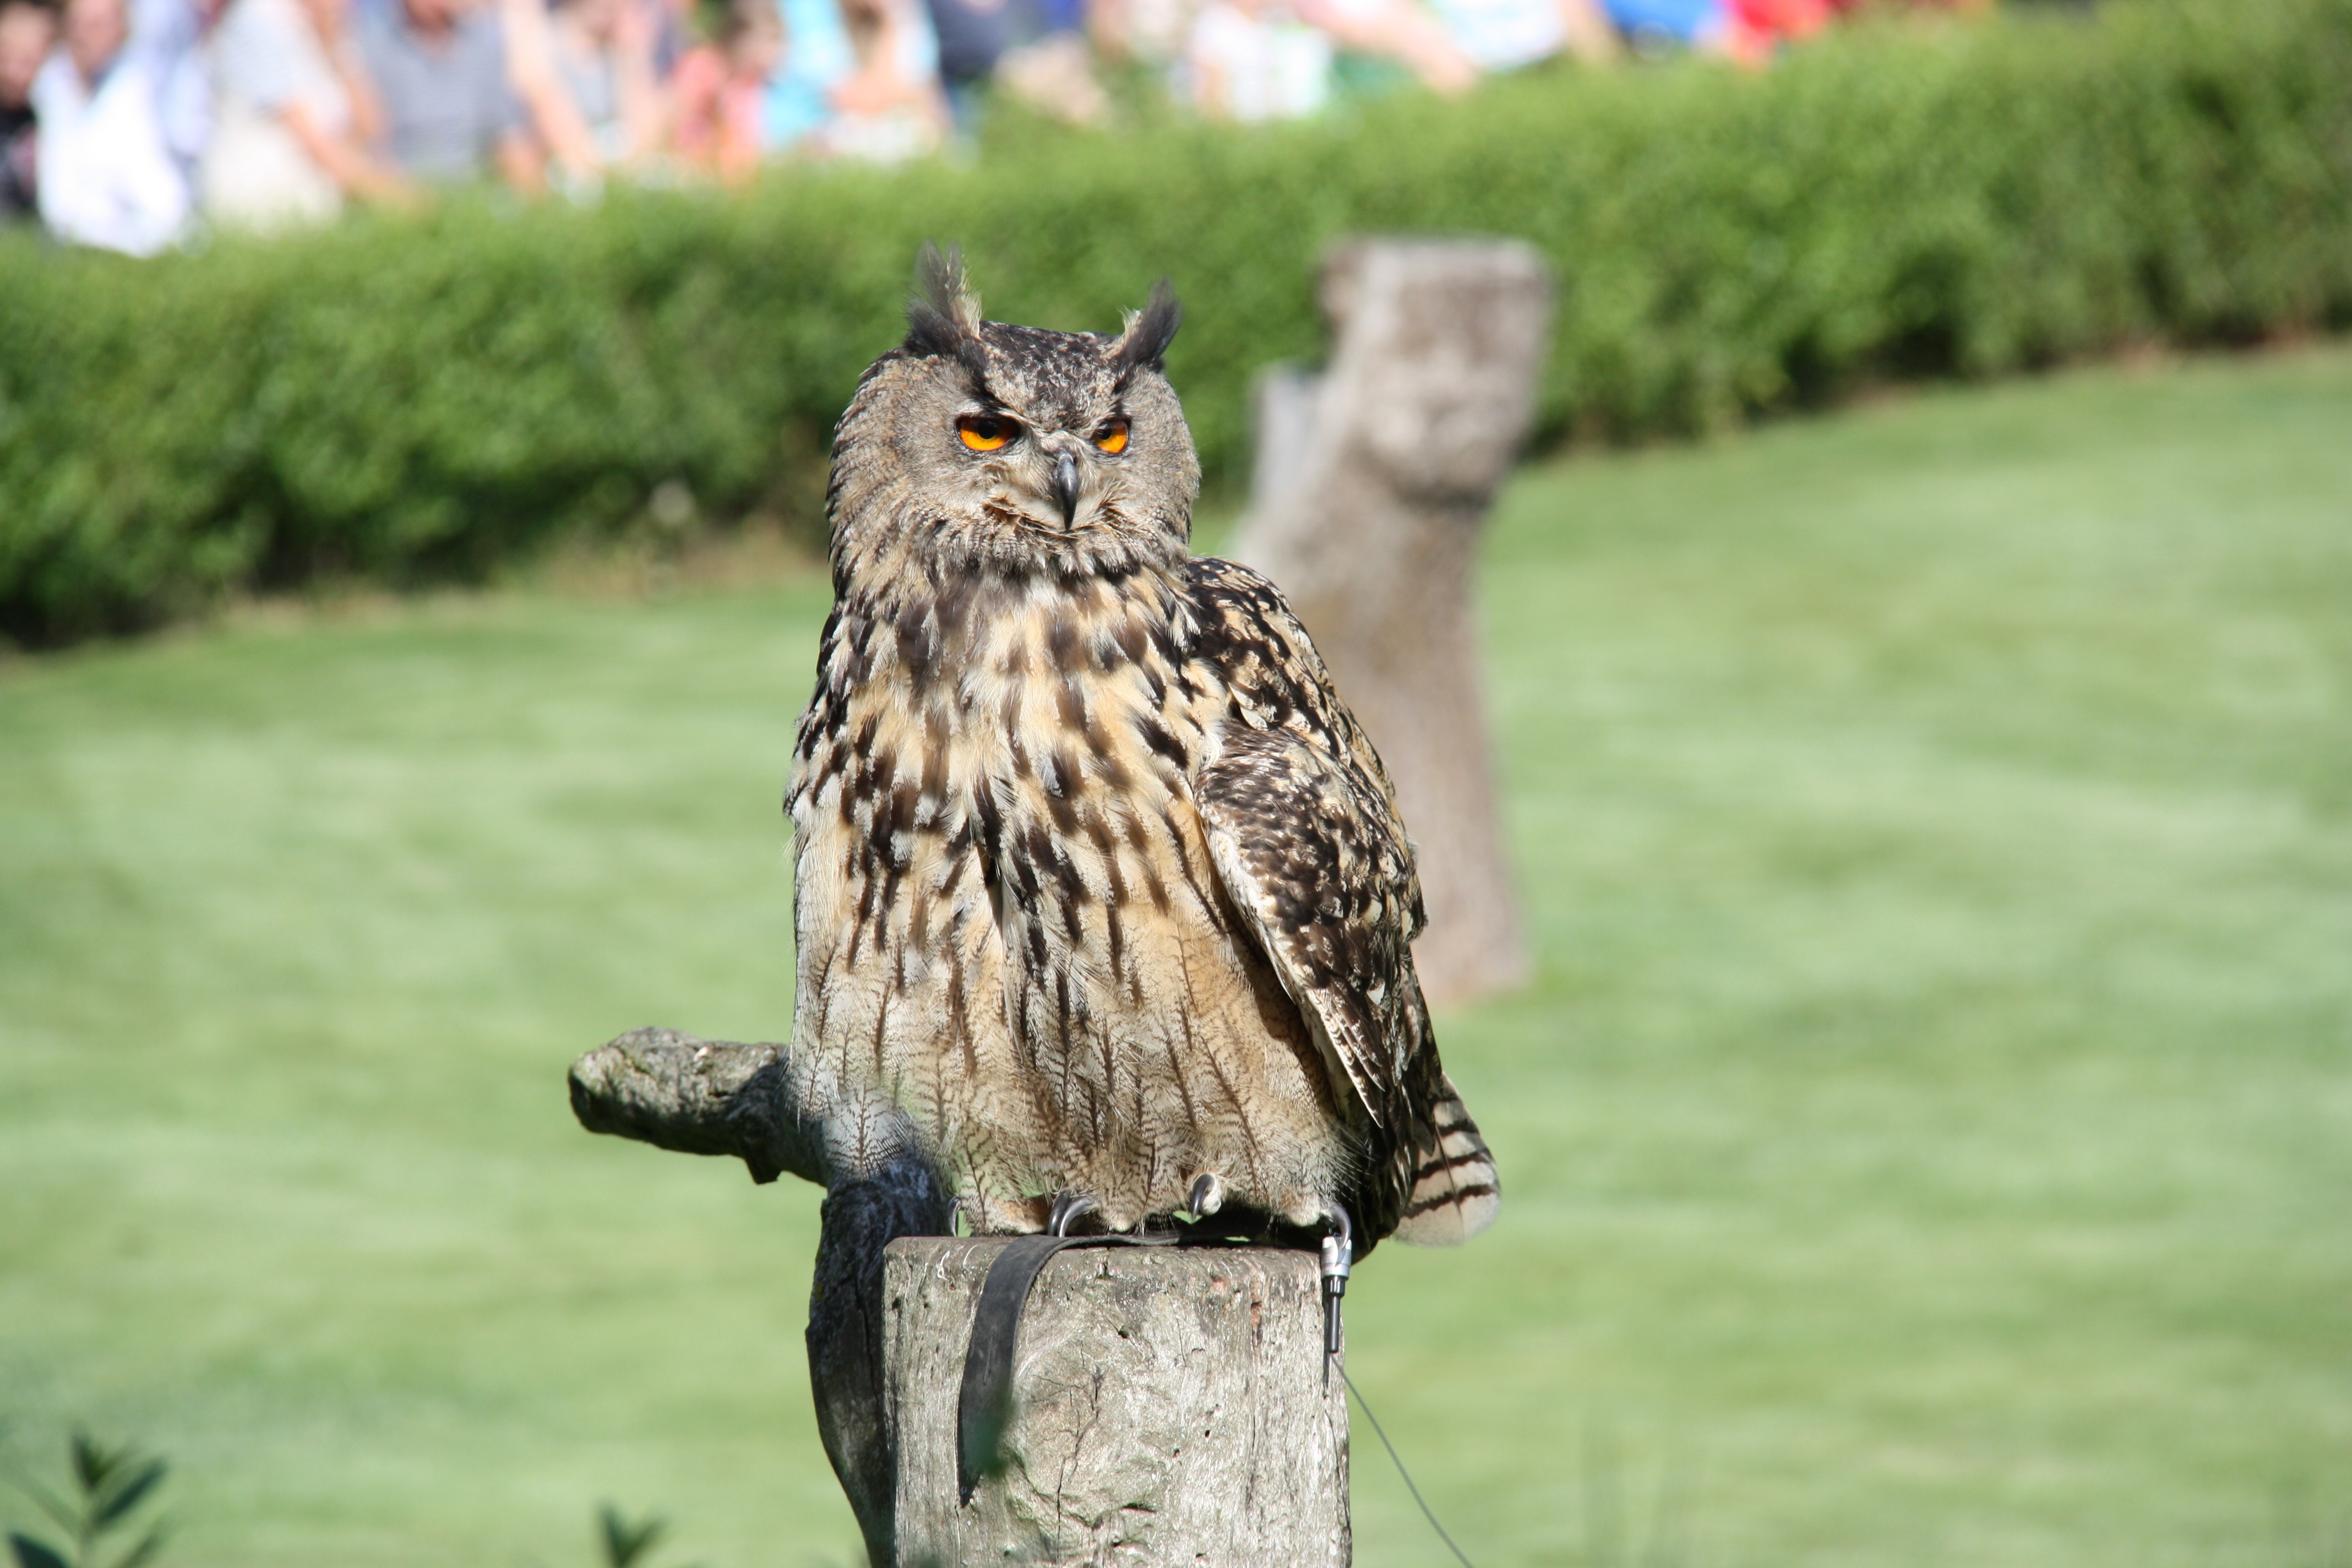
bird, wildlife, beak, owl, fauna, bird of prey, birds, vertebrate, eagle owl, accipitriformes, bird park marlow